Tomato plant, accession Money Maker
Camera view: horizontal (90 deg, fisheye); turntable rotation: 300 degrees
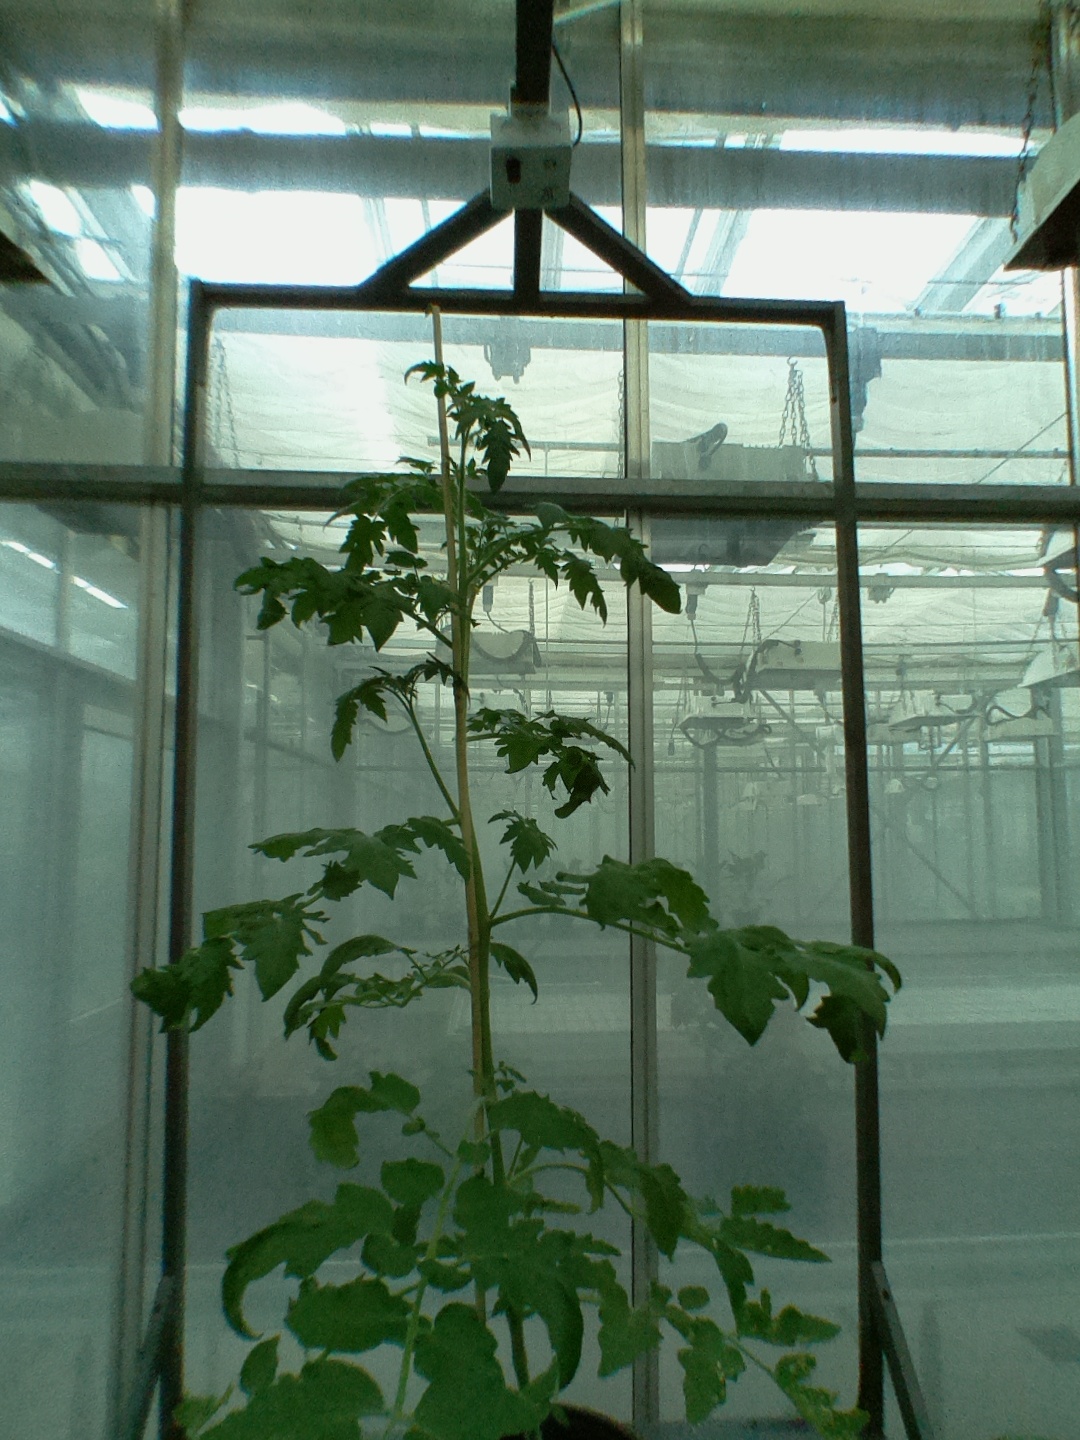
BBCH growth stage 63: 30%-40% of flowers open